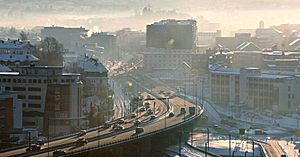
Danmarks plass / Sammenkørsel
Danmarks plass og Europavej E39
Danmarks plass er en plads i Bergen i Norge. Pladsen - i Årstad bydel - var oprindeligt kendt som "Kronstadtorget". Efter 2. verdenskrig modtog den sit nuværende navn til ære for Danmarks humanitære indsats i Norge under krigen. "Danmarks plass" bruges almindeligvis også til at beskrive torvets umiddelbare omgivelser, f.eks. Krohnsminde kunstgressbane.